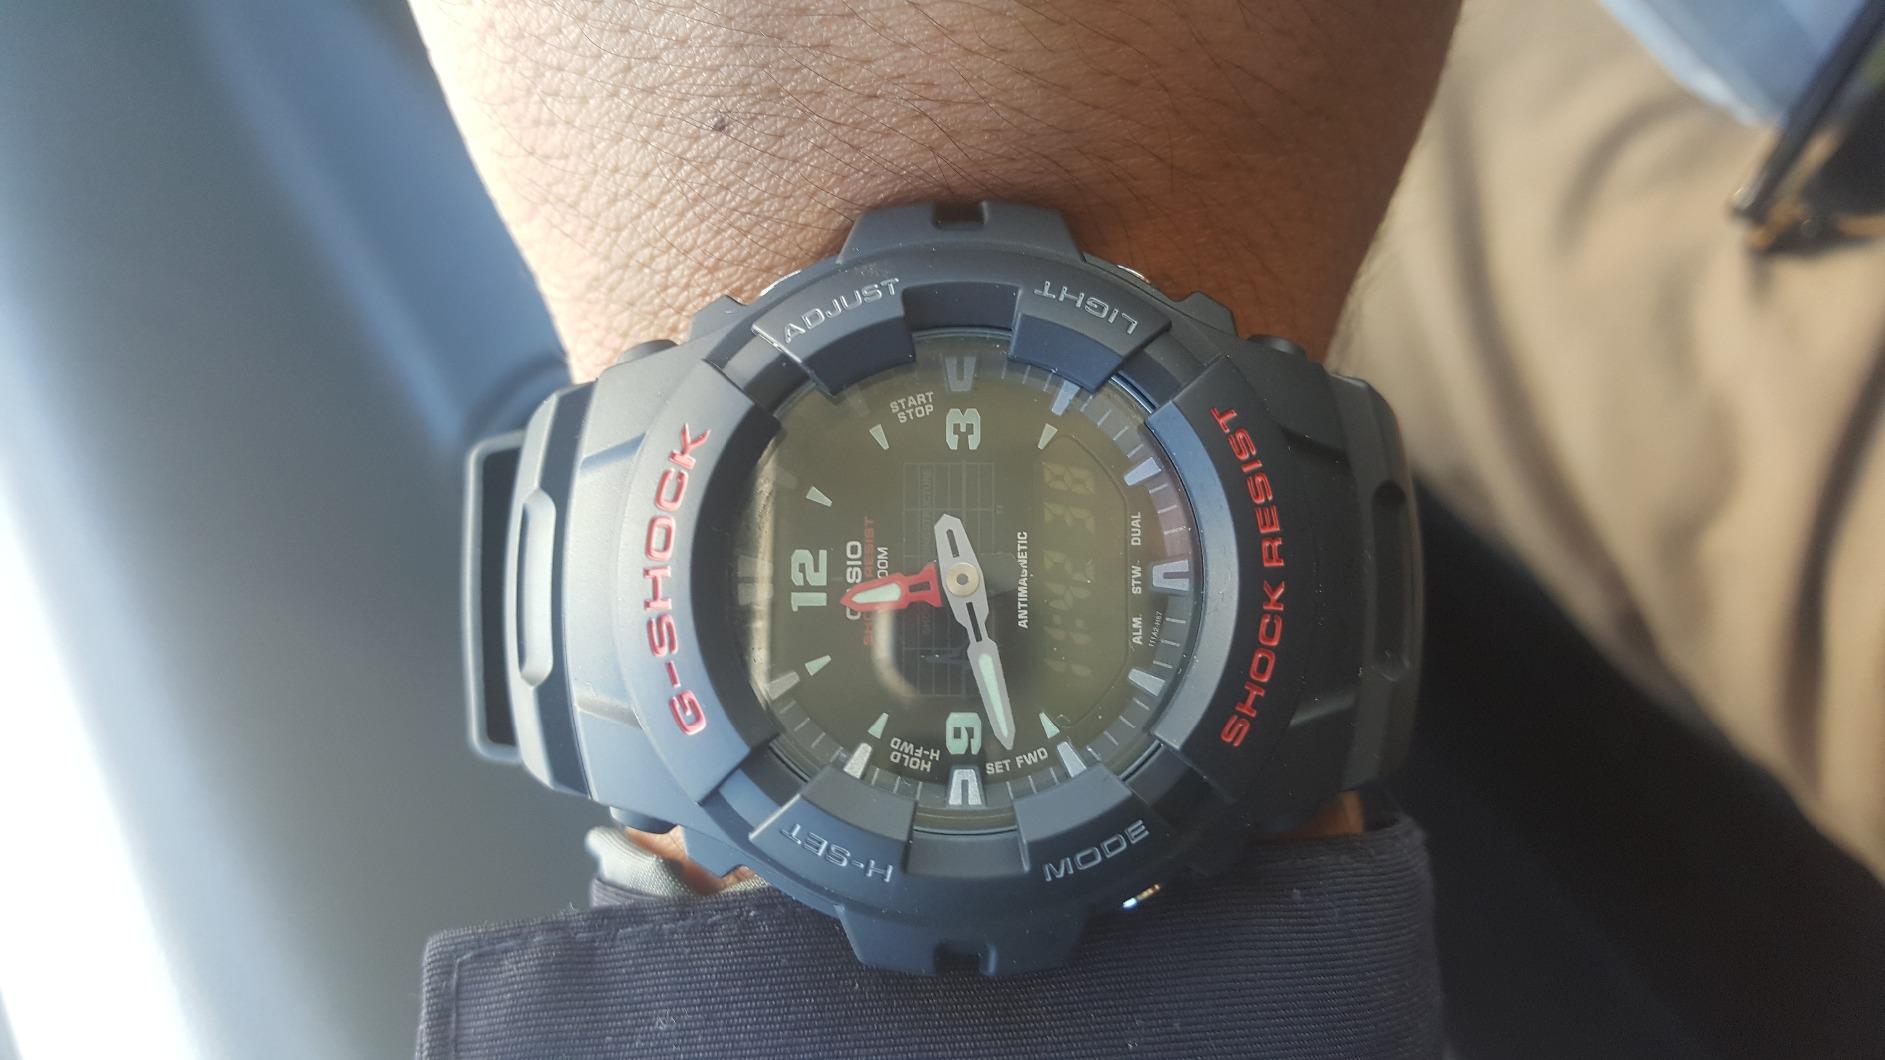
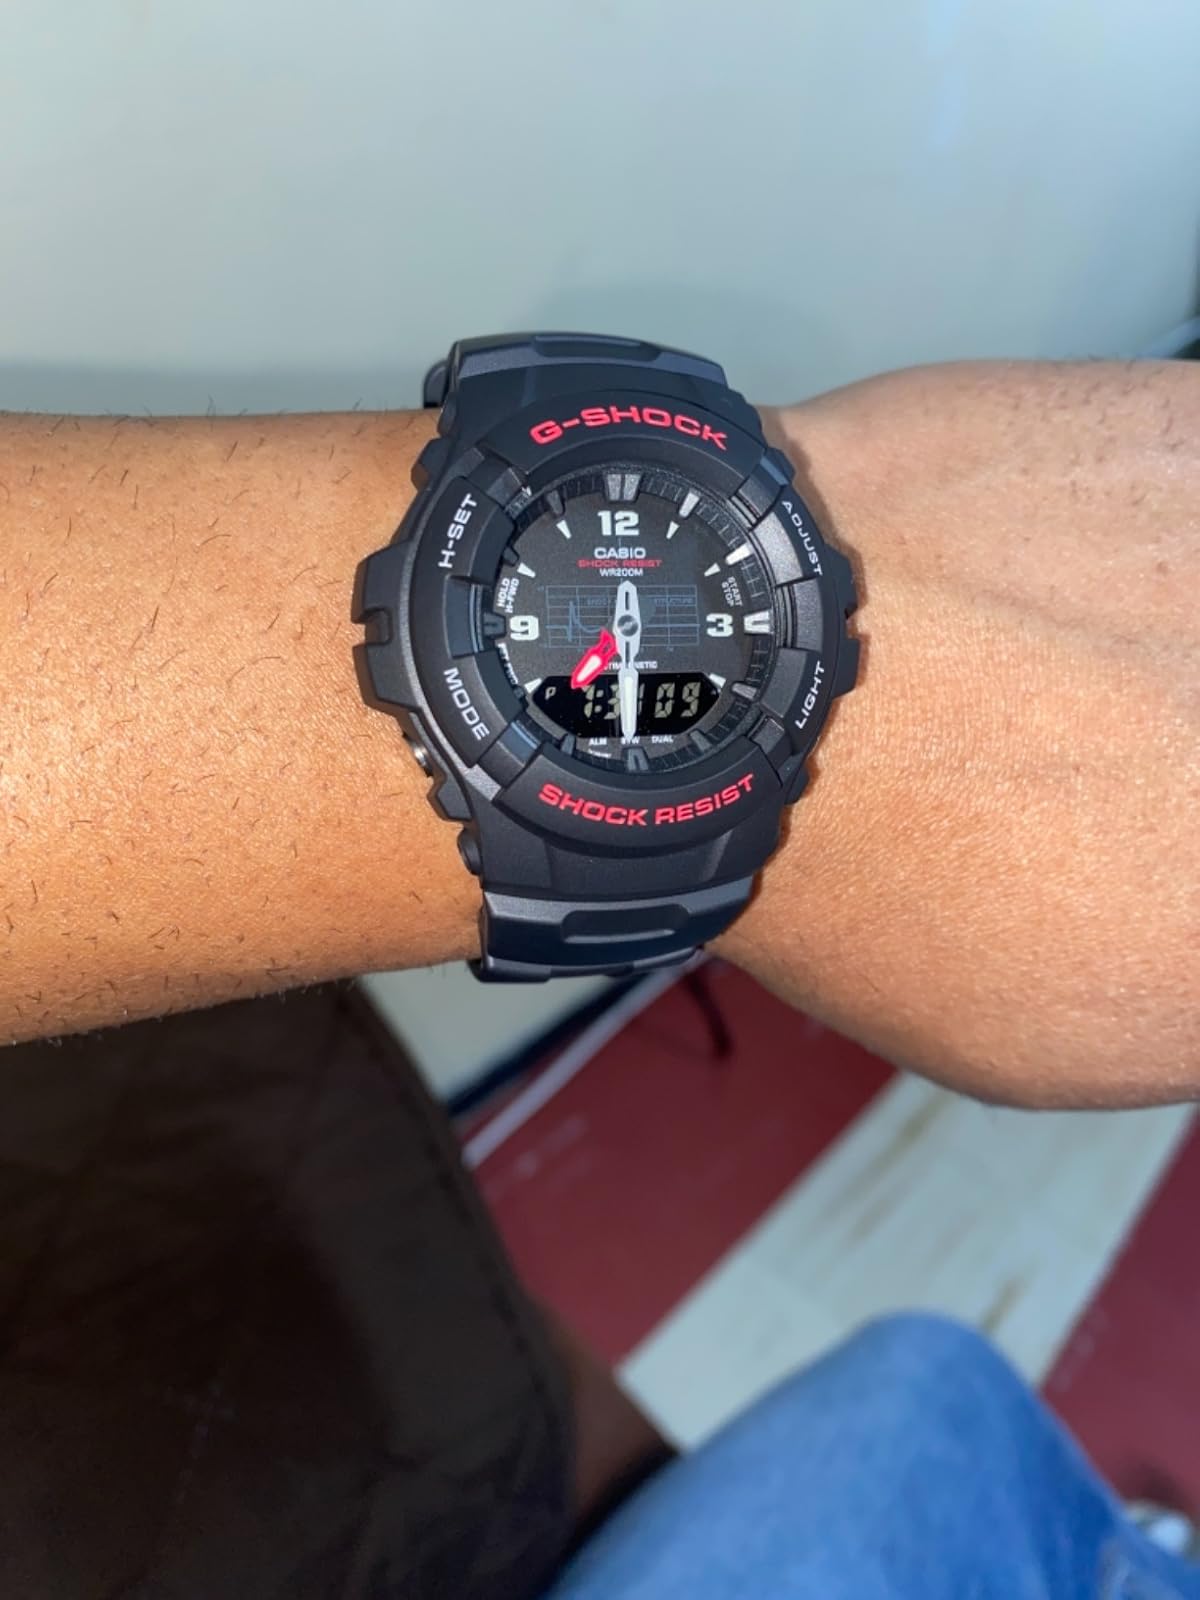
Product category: accessories_watch
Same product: yes